History of Cape Verde

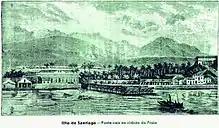
Praia in 1936

During the 17th century, Algerian corsairs established a base on the Cape Verde islands. They raided Madeira in 1617, stealing the church bells and taking 1,200 people captive.